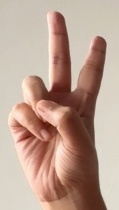
ASL sign: V